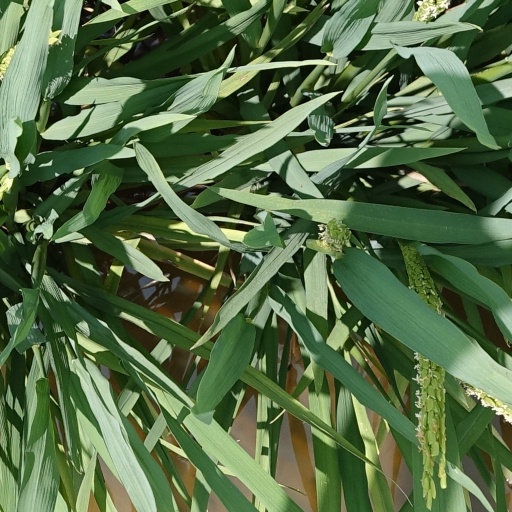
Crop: rice